Cactus's Secret

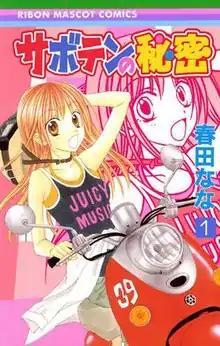
Cover of the first manga volume

is a Japanese "shōjo" manga series written and illustrated by Nana Haruta. The series began serialization in "Ribon" magazine on December 29, 2003, and ended its run on April 30, 2005. The individual chapters were collected into four "tankōbon" volumes by Shueisha; the first on August 11, 2004, and the final on October 14, 2005. The series has been licensed by Viz Media for an English-language North American release as part of their Shojo Beat imprint.